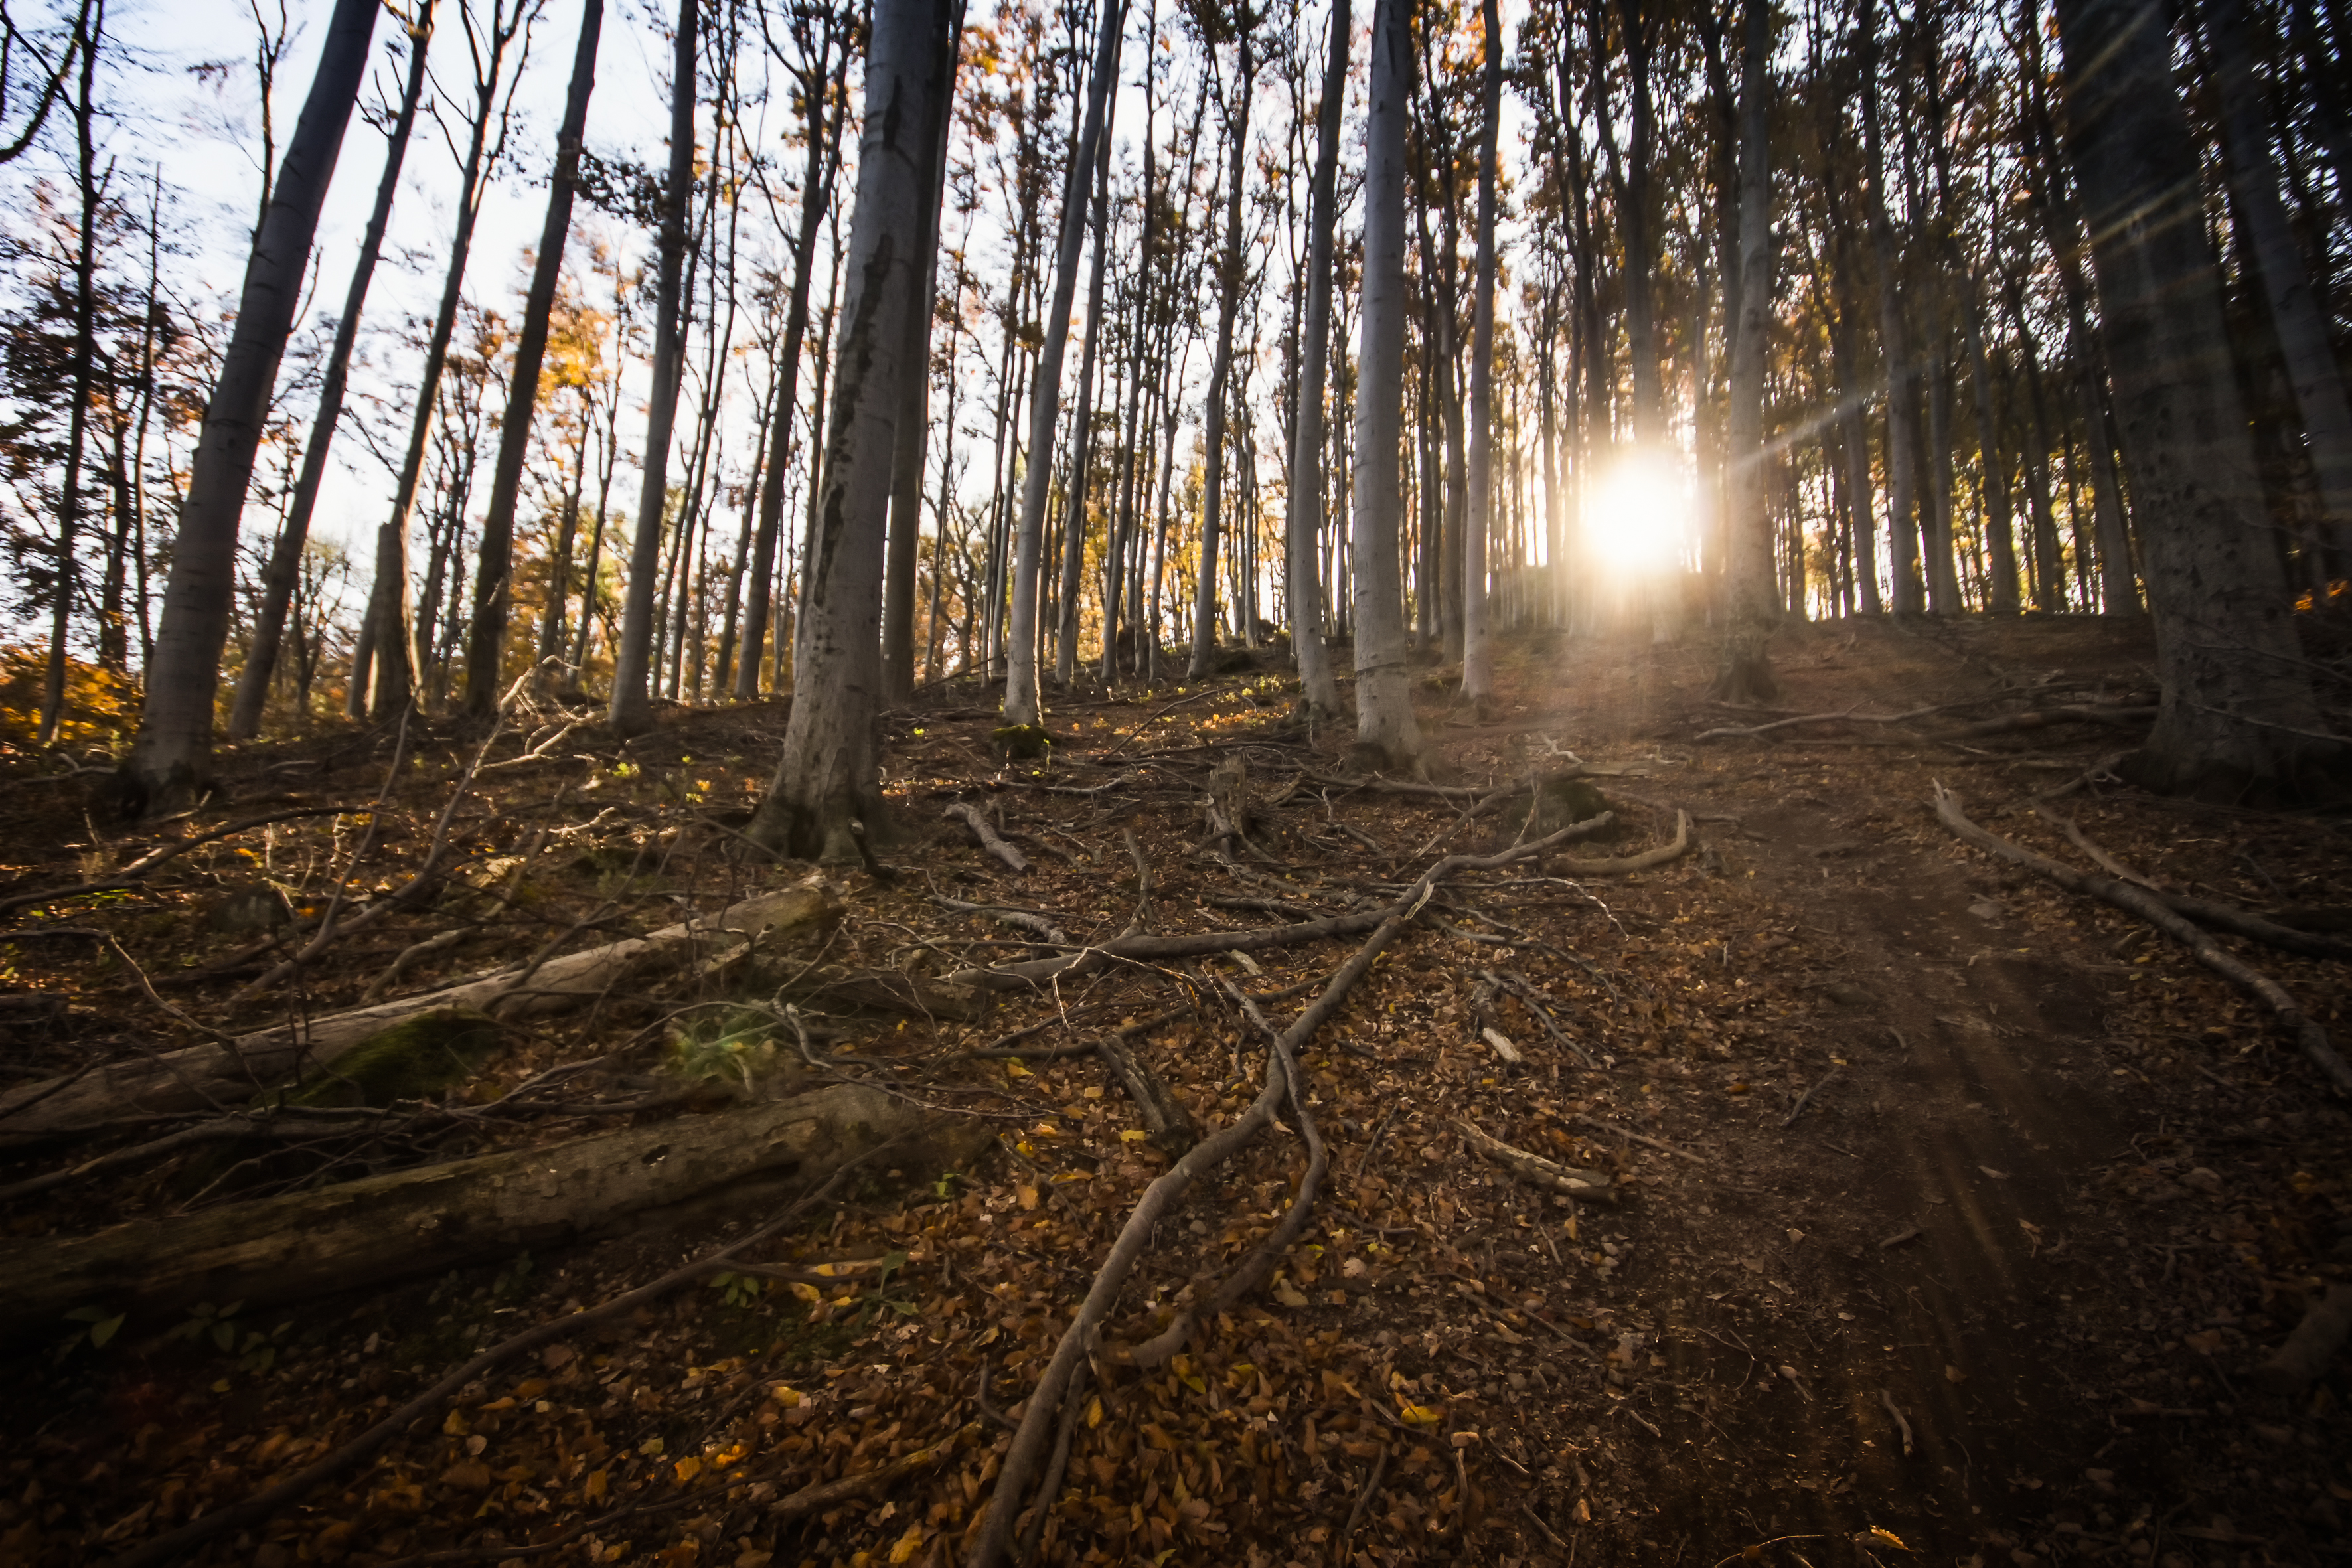
landscape, tree, nature, forest, wilderness, branch, light, plant, sun, ground, sunlight, morning, leaf, fall, hill, environment, autumn, soil, season, trees, leaves, outdoors, woods, deciduous, wetland, trunks, roots, woodland, habitat, autumn leaf, autumn leaves, fallen leaves, ecosystem, fall leaves, autumn colours, dried leaves, sun rays, nature photography, natural environment, atmospheric phenomenon, woody plant, autumn mood forest, mothernature, wide angle photography